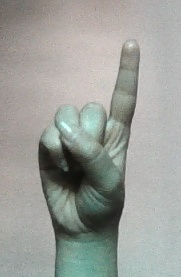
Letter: bb